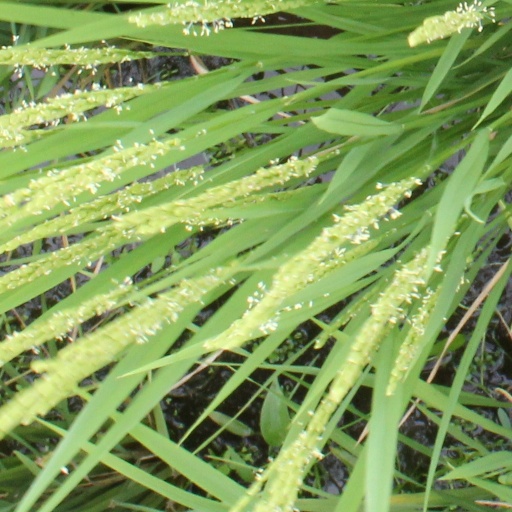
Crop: rice